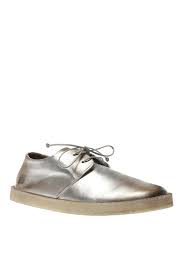
Waste category: shoes